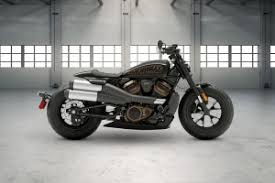
Vehicle type: Motorcycles